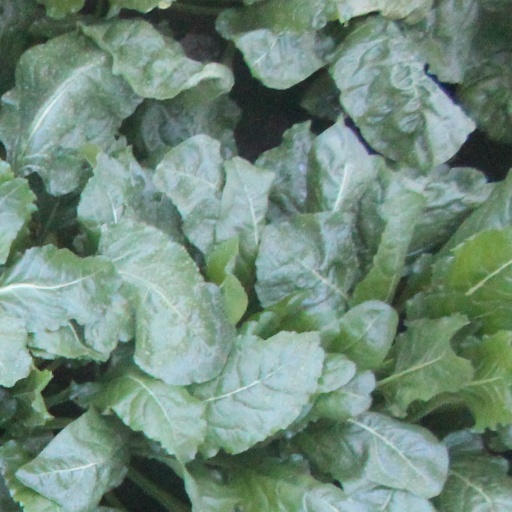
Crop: sugar beet